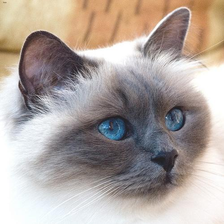
Species: cat
Breed: Birman